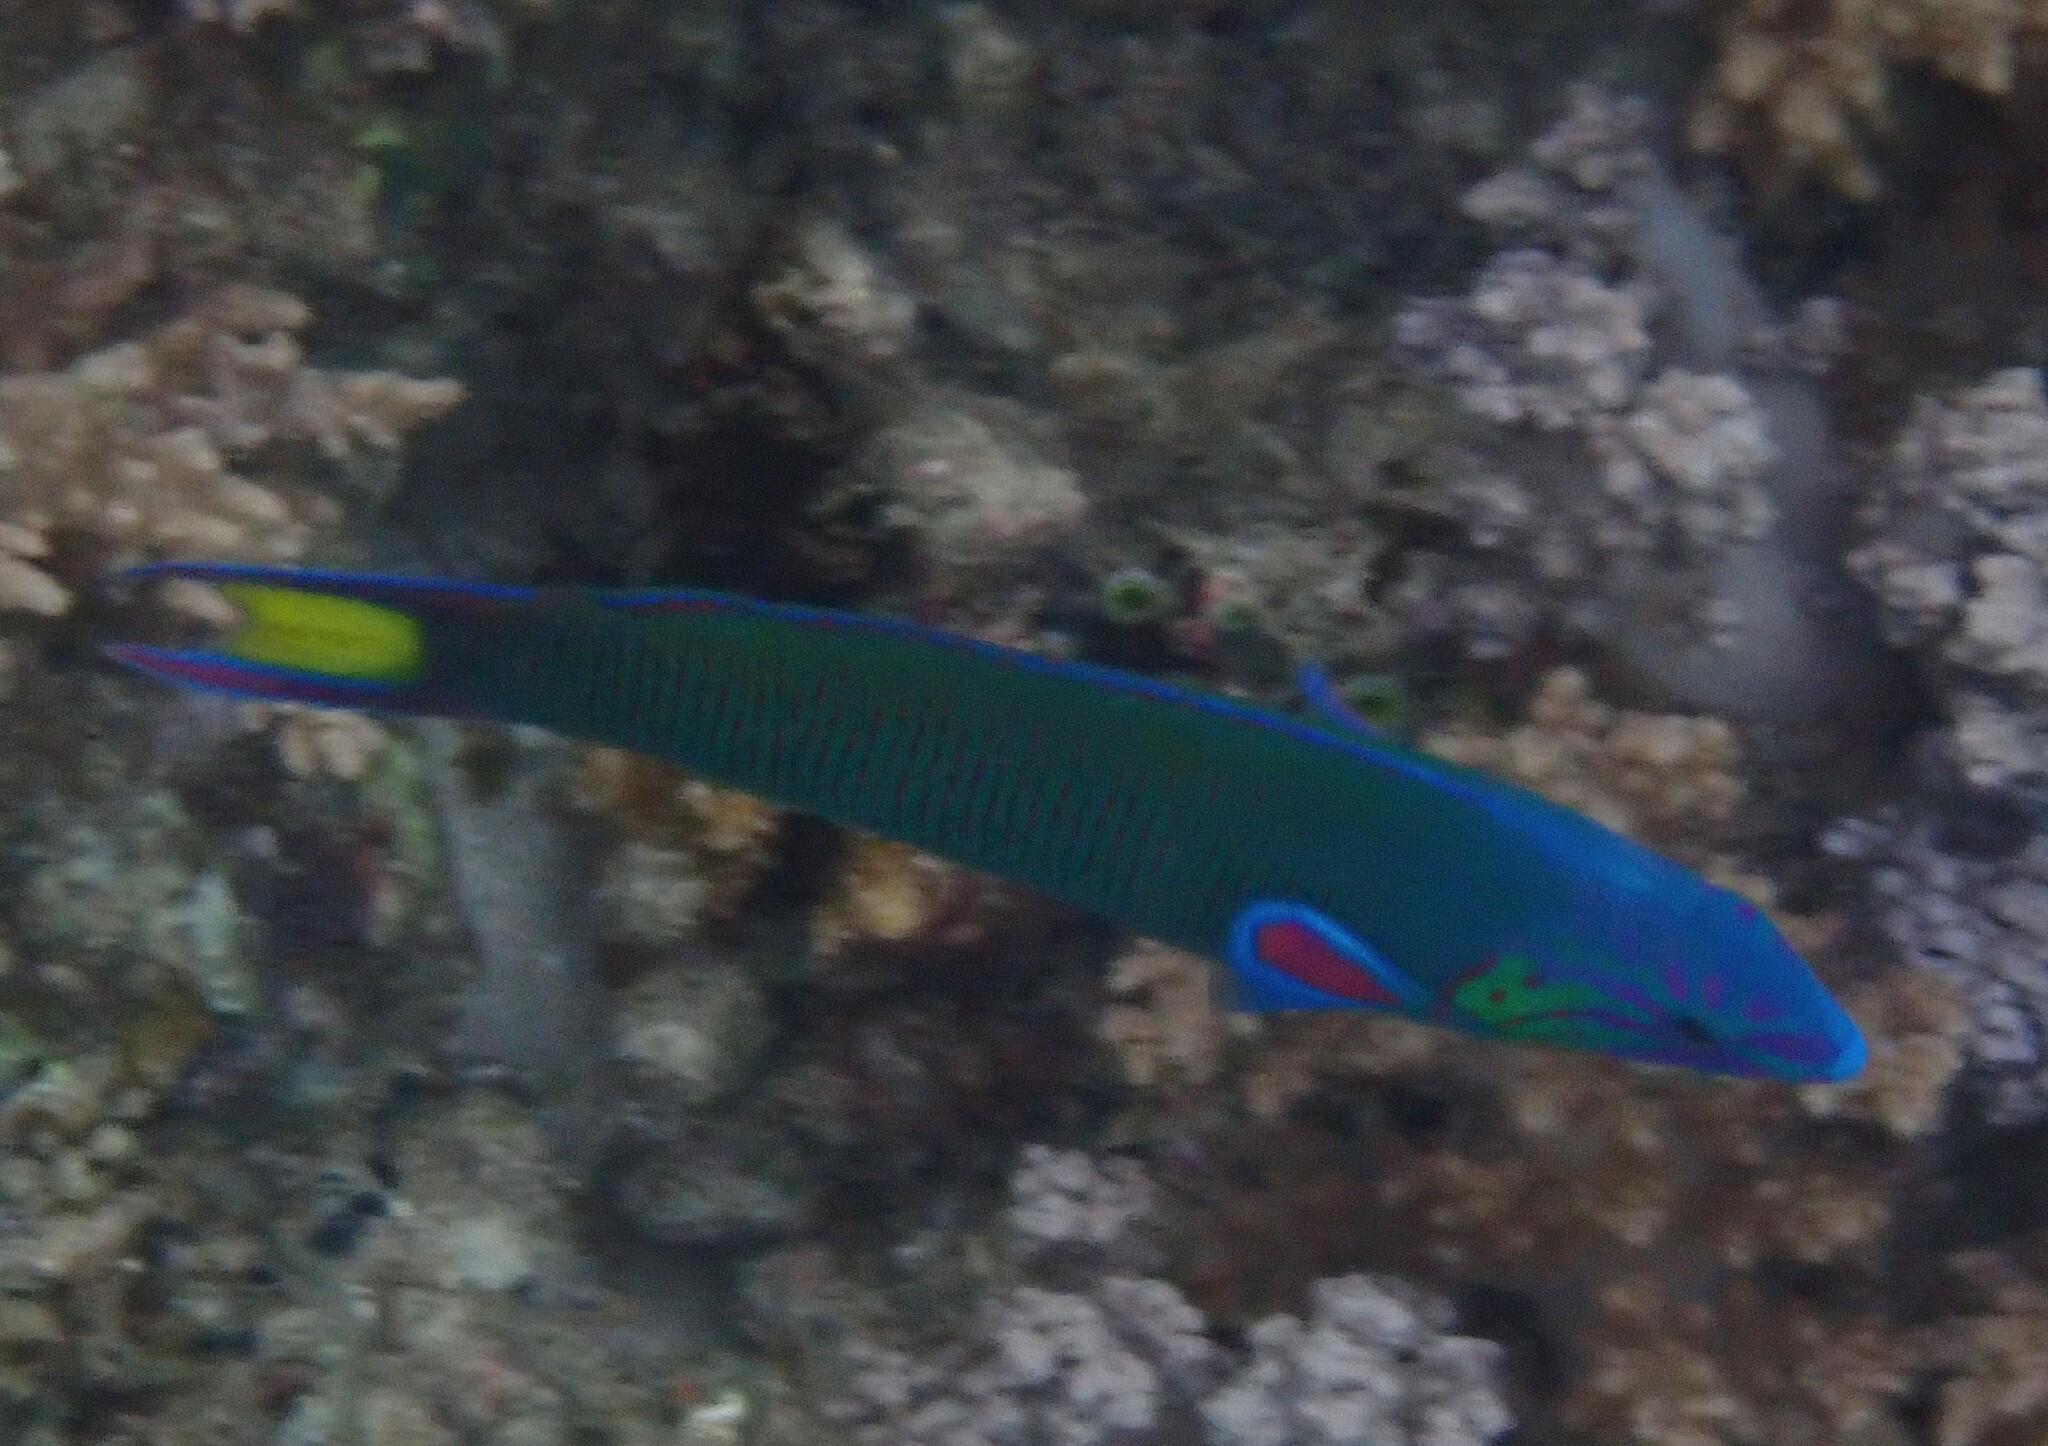
Thalassoma lunare (Moon Wrasse)